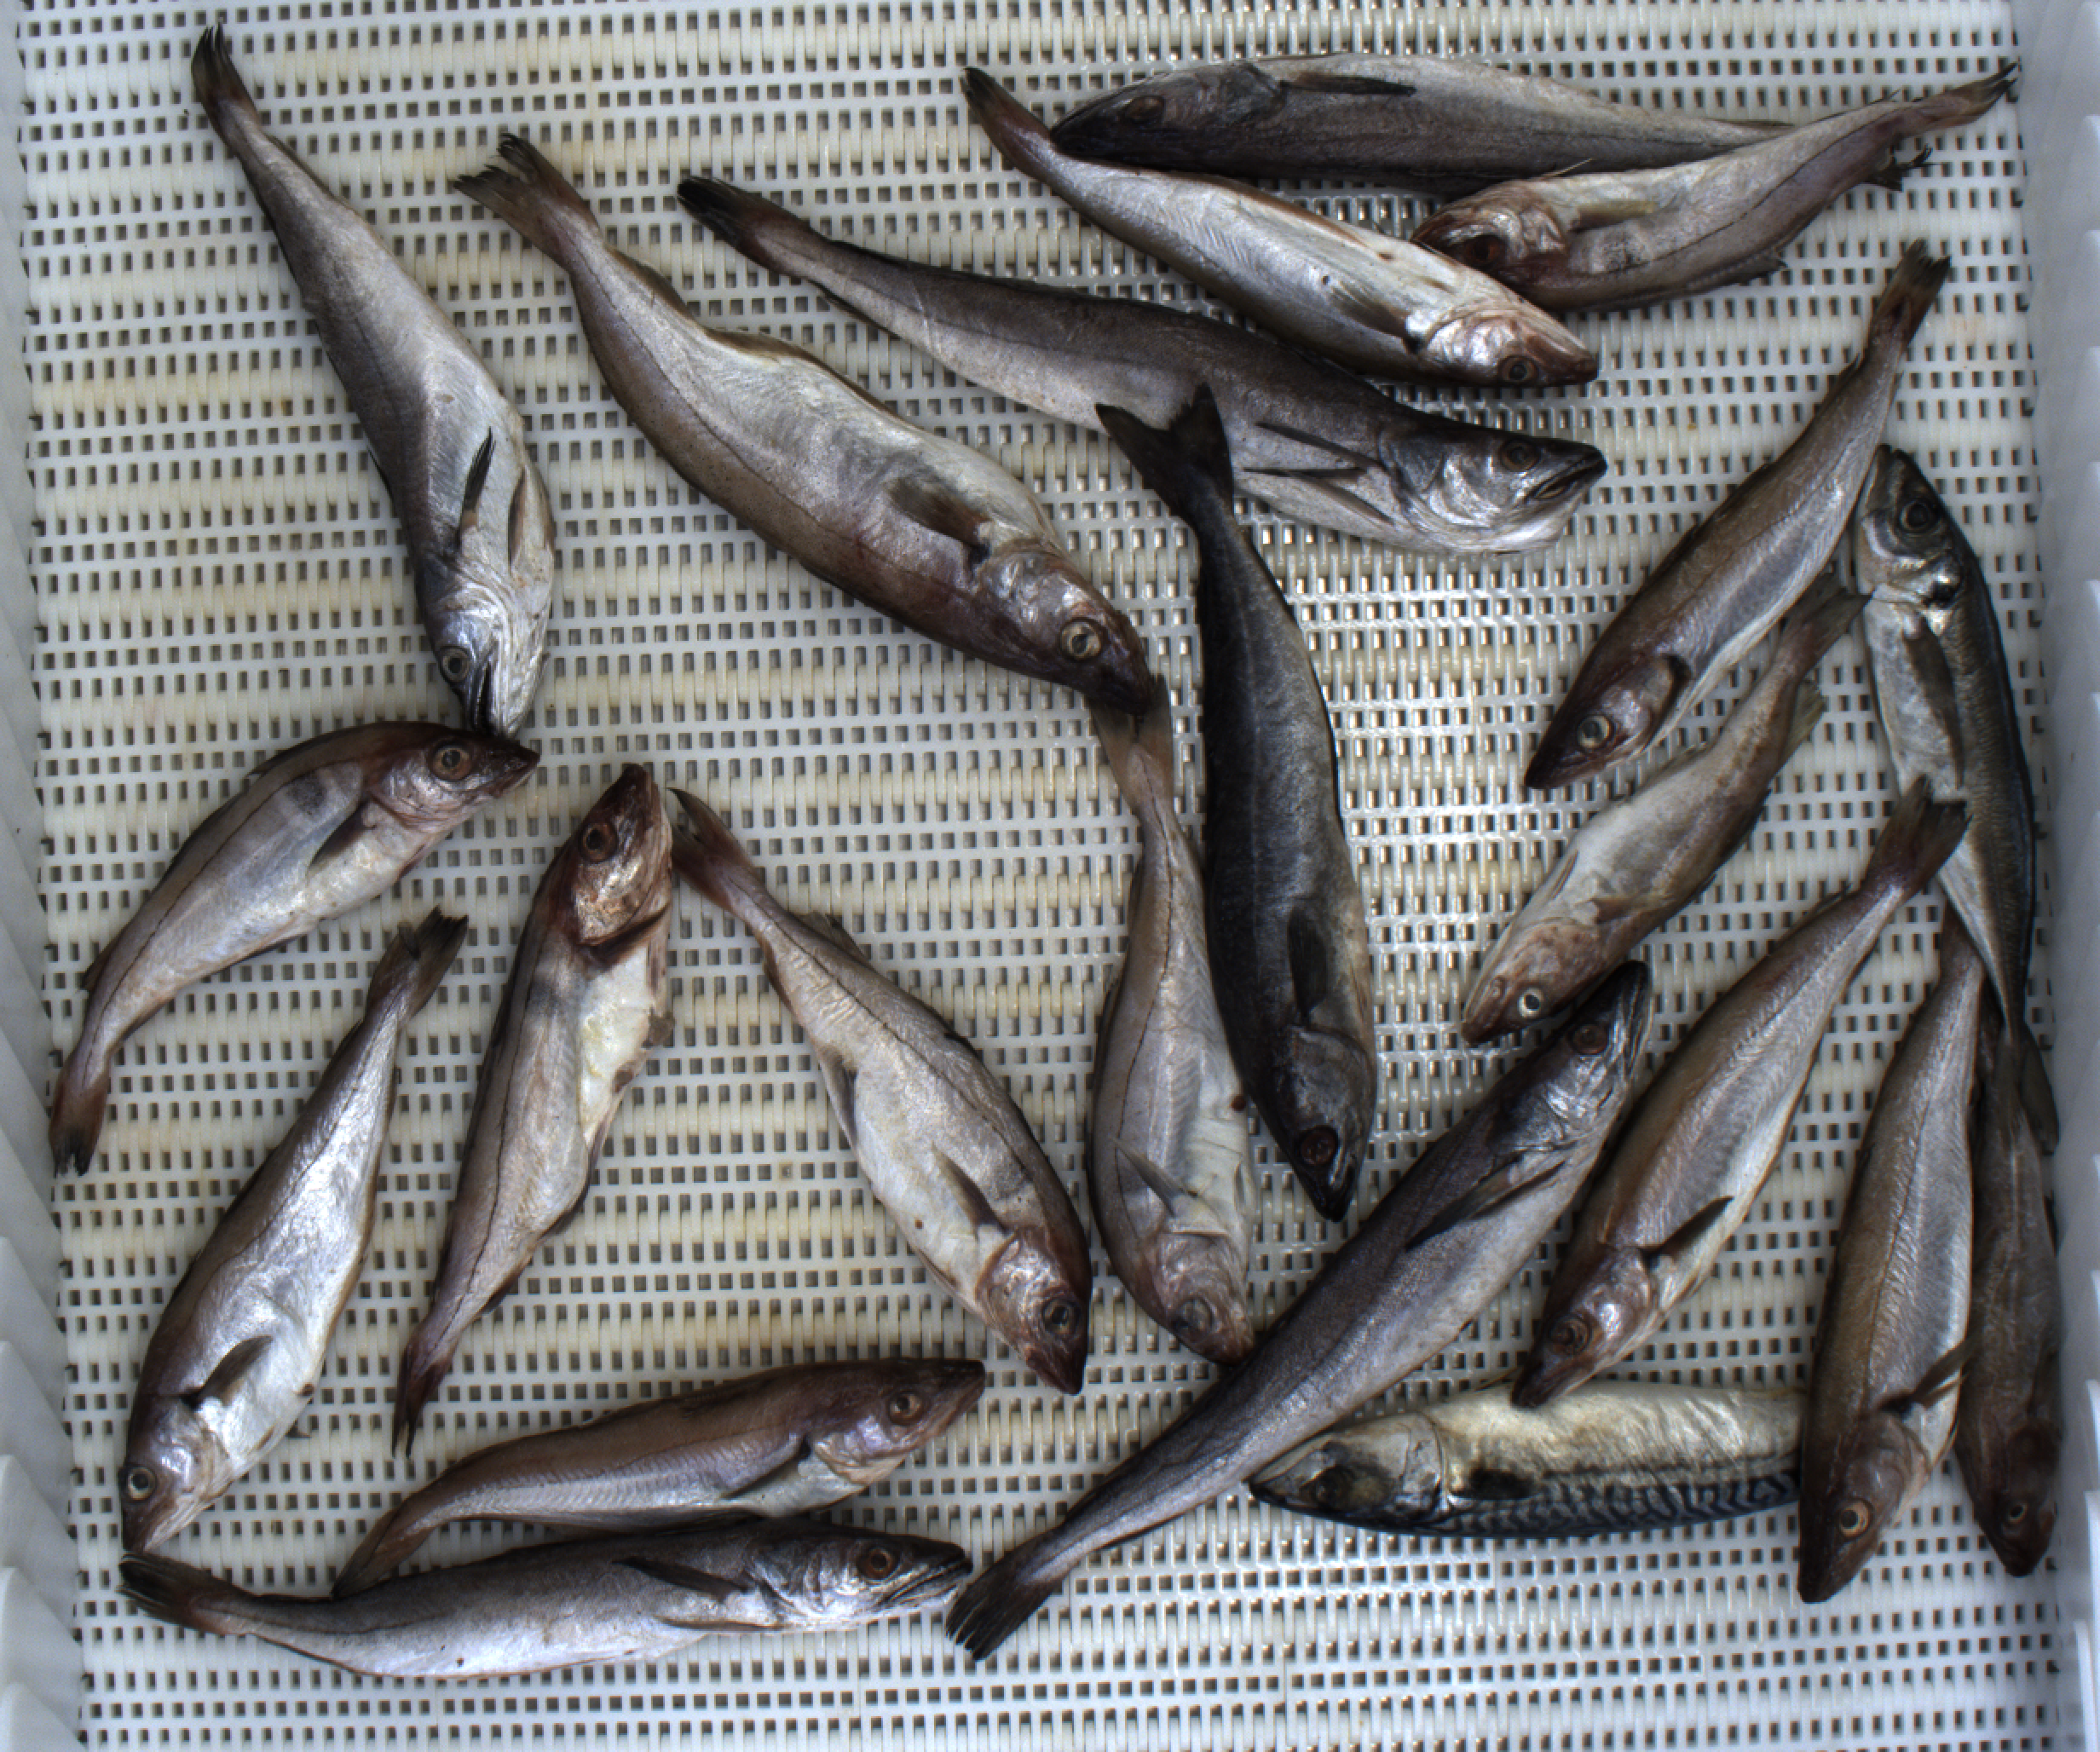
Total fish: 22
Cod: 2
Haddock: 5
Whiting: 7
Hake: 5
Horse mackerel: 1
Saithe: 1
Other: 1